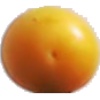
Label: cherry_wax_yellow